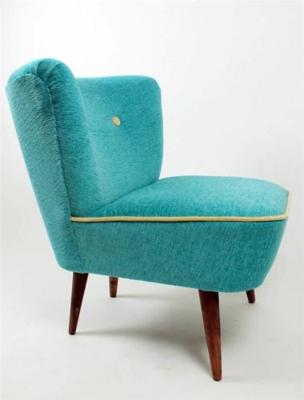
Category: chair